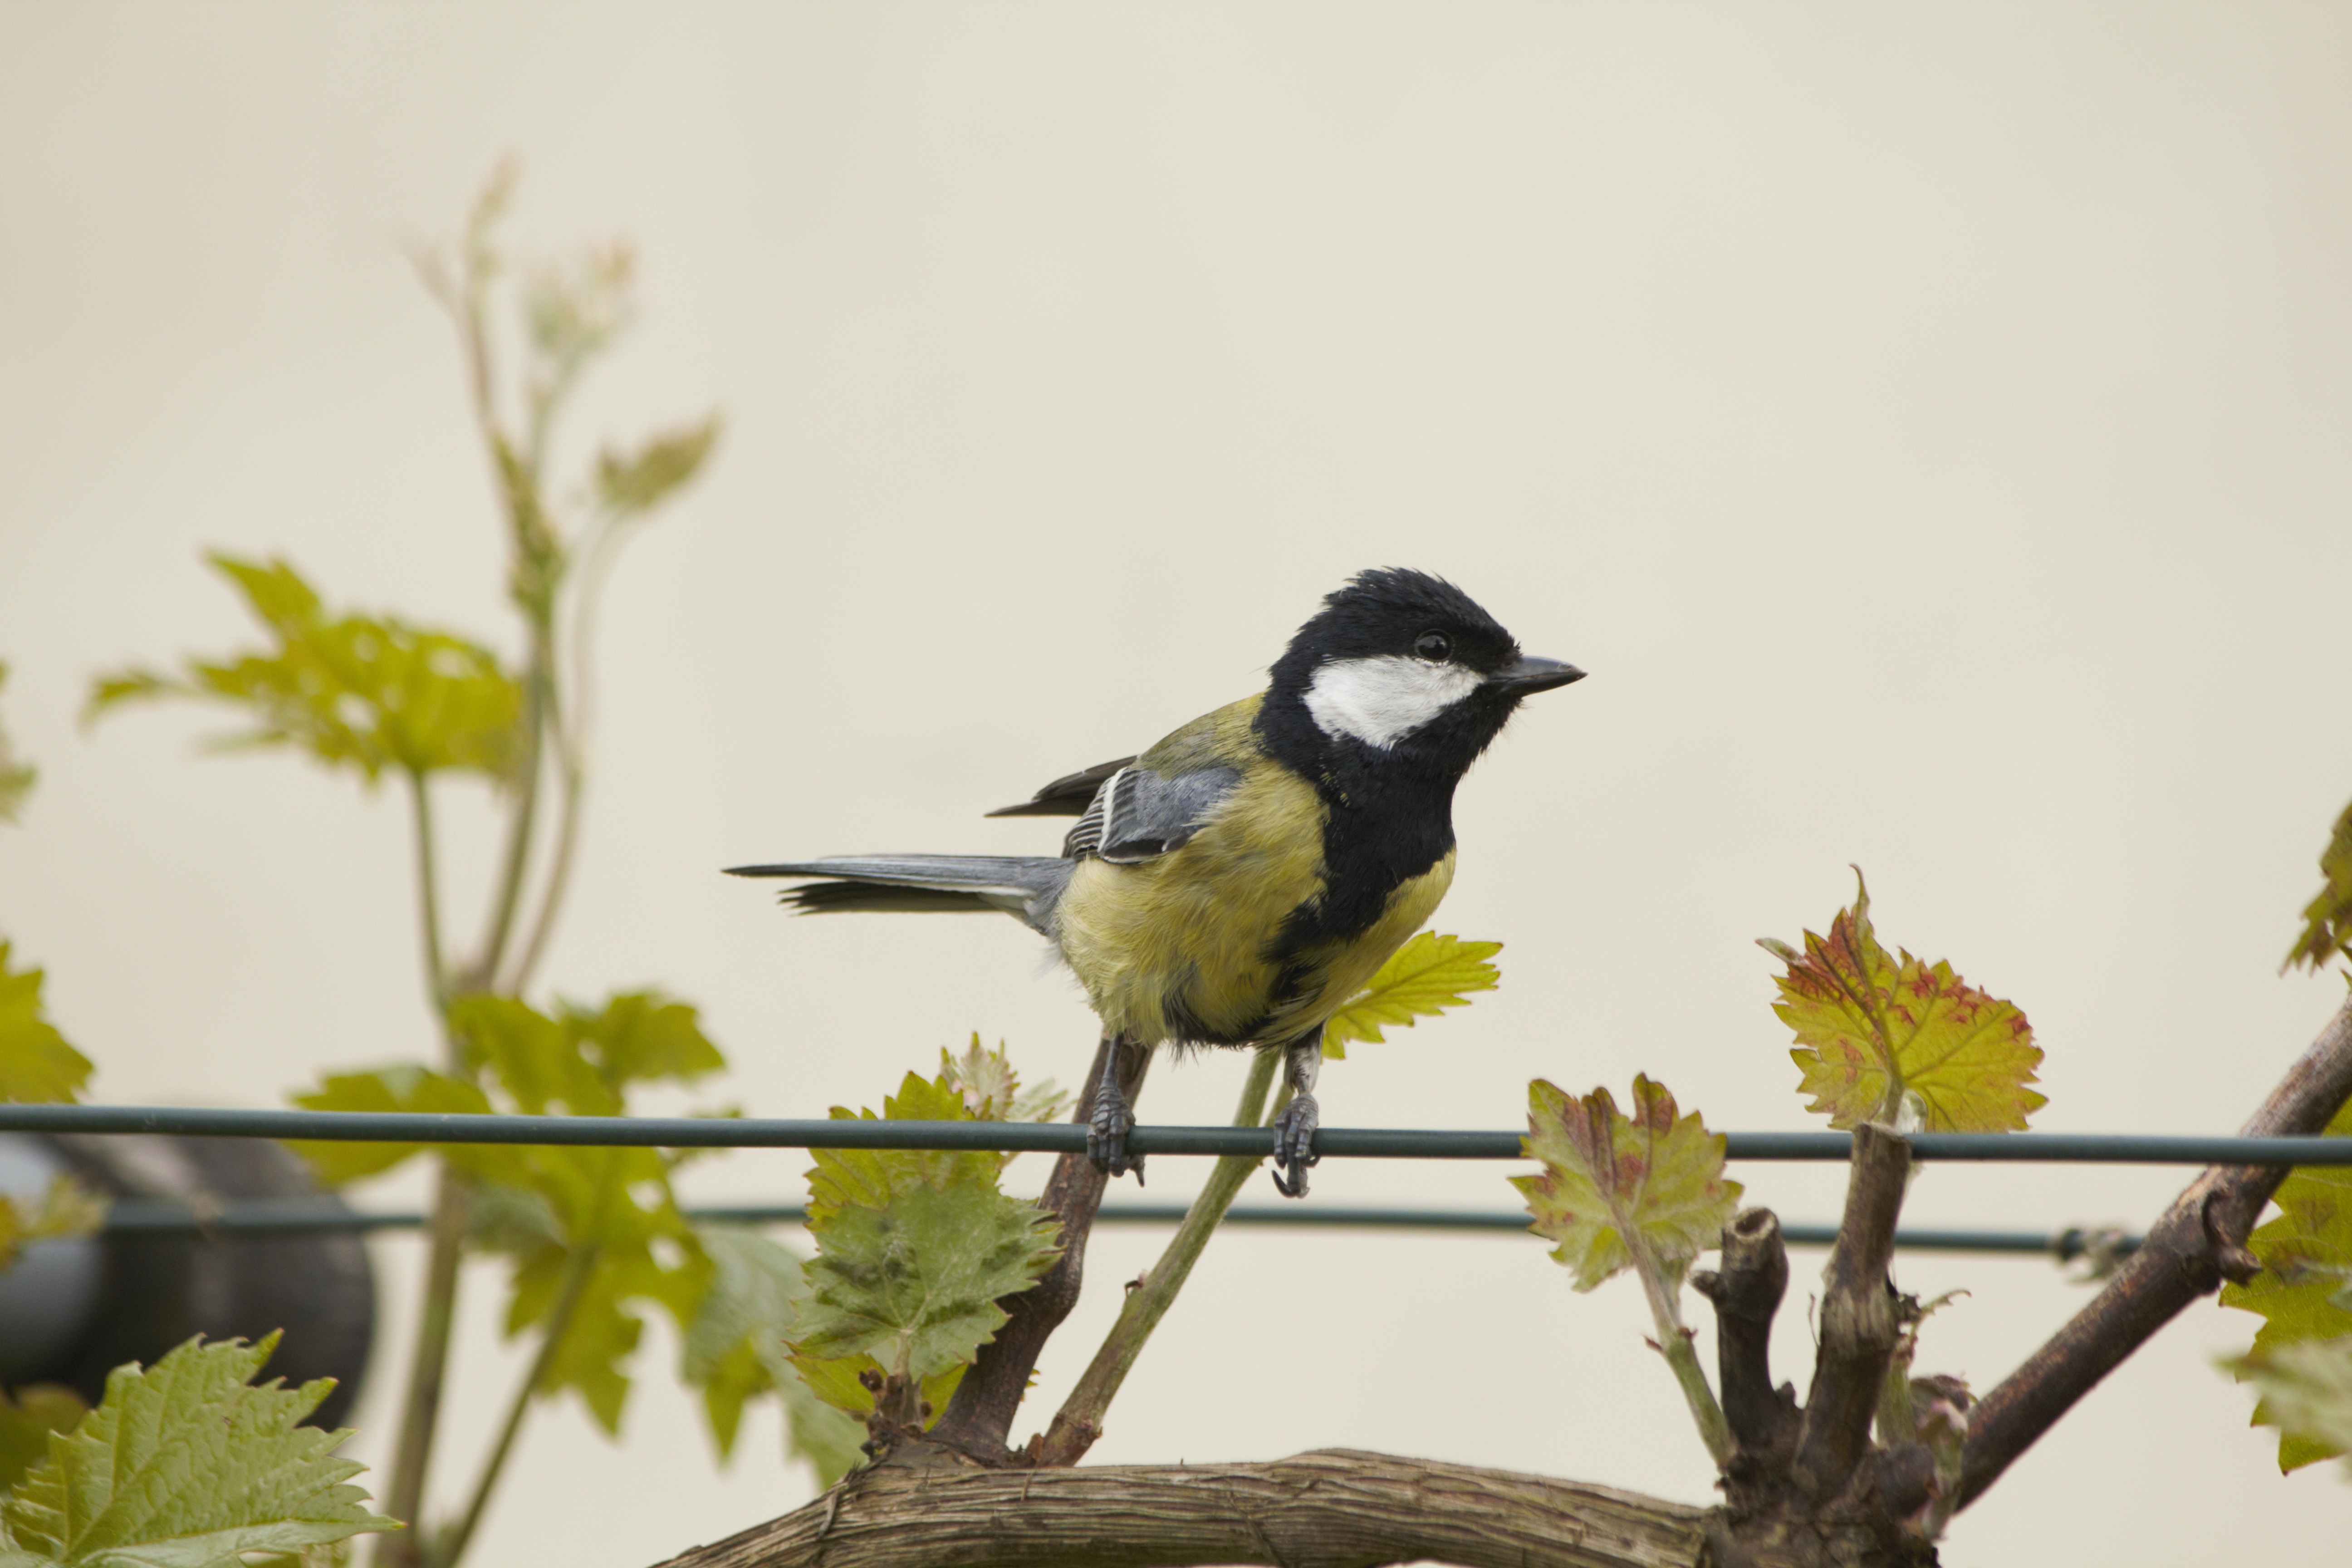
branch, bird, flower, animal, wildlife, beak, fauna, poultry, vertebrate, tit, eurasian magpie, perching bird